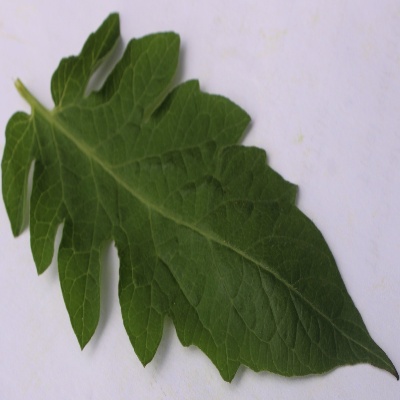
Crop: Tomato
Condition: healthy